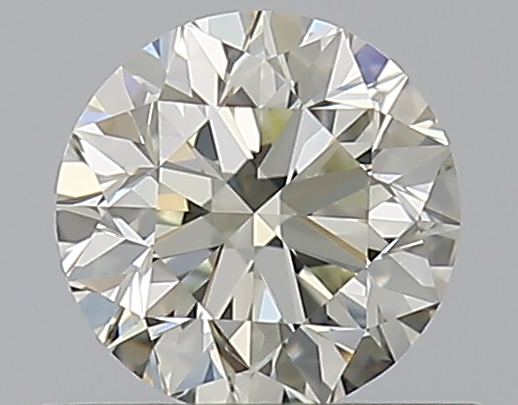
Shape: round
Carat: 0.5
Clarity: VVS1
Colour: M
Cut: VG
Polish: EX
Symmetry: EX
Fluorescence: F
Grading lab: GIA
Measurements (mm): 4.95 x 4.98 x 3.21